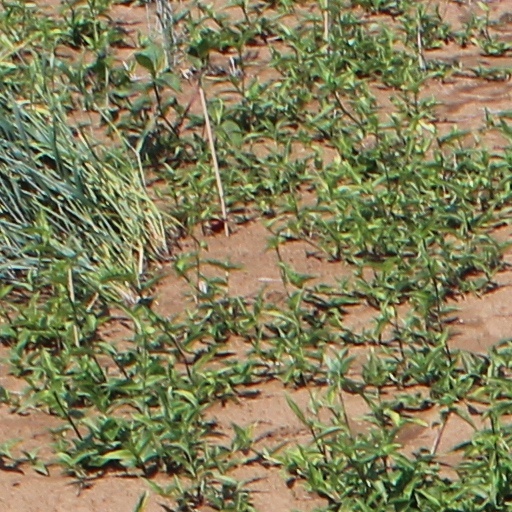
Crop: wheat